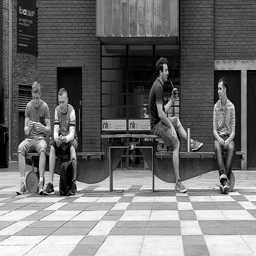
Some men hanging out on benches on checkered tile.
A group of men sitting on two benches in a court yard area.
A black and white photo of men sitting on benches
Four guys are sitting on a bench in front of a building.
A group of people sitting on some benches.